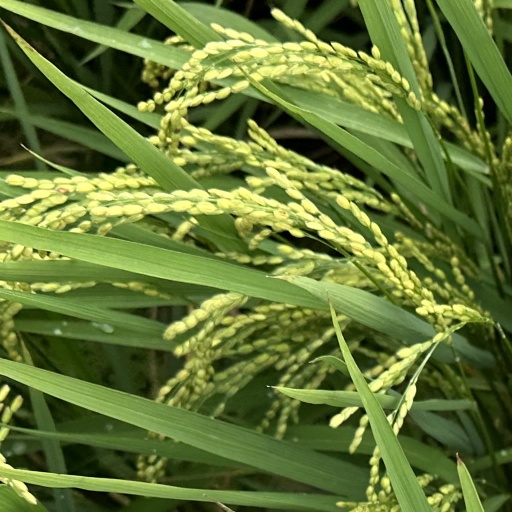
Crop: rice